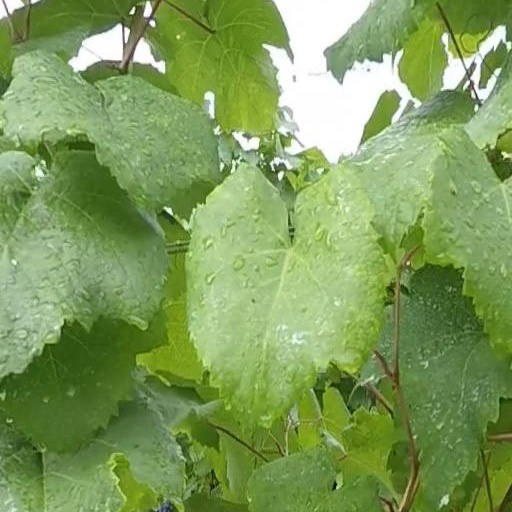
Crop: grape